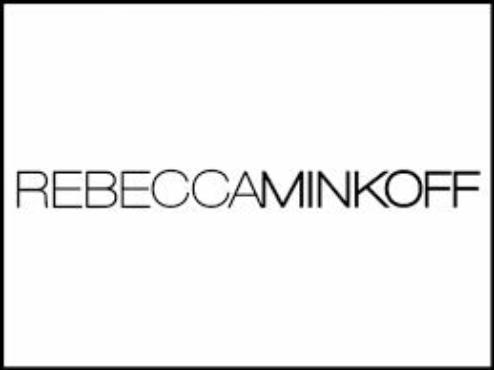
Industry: Clothes